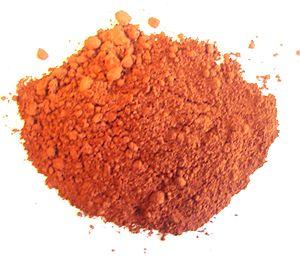
La terre de Sienne est un pigment minéral naturel, de teinte ocre brune rougeâtre et utilisé en peinture.
La peinture et la dorure à la feuille sont jusqu'au XIXᵉ siècle des éléments essentiels de la composition architecturale.